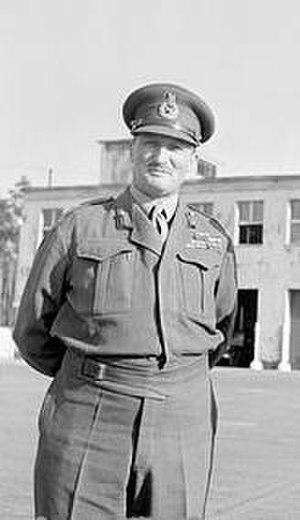
Charles Keightley, né le 24 juin 1901 à Croydon et mort le 17 juin 1974 à Salisbury, est un homme politique et militaire britannique qui fut gouverneur de Gibraltar d'avril 1958 à juin 1962.